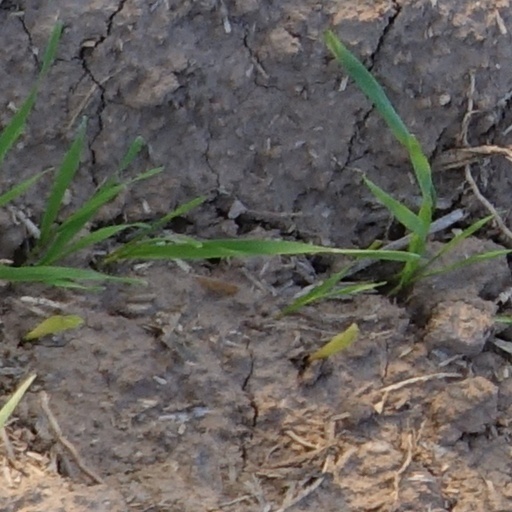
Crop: wheat